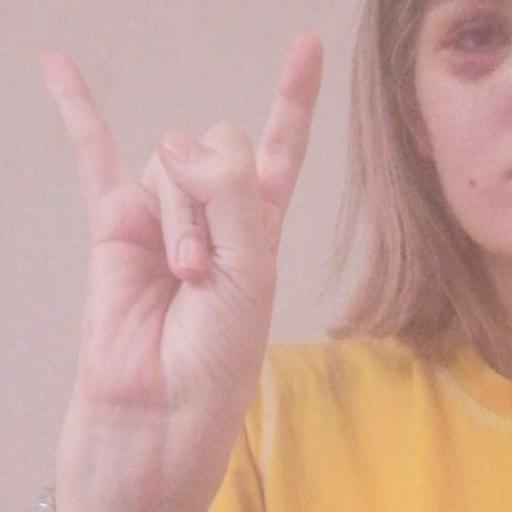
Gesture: rock